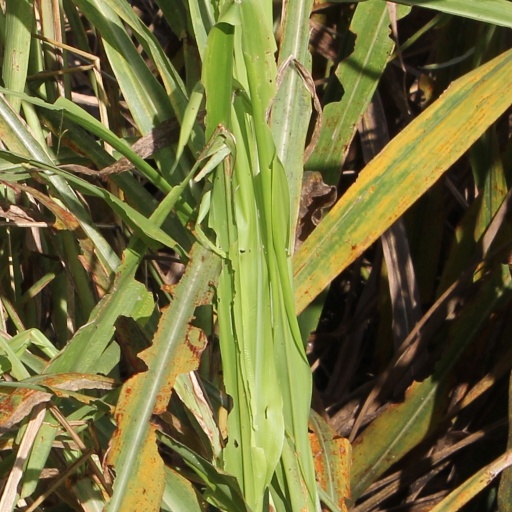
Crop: sorghum